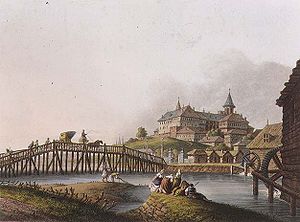
Bukarest / Historie
Bukarest i 1837.
Bukarest er Rumæniens hovedstad og industrielle og kommercielle centrum. Byen ligger i den sydøstlige del af landet ved floden Dâmboviţa.